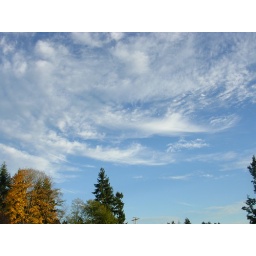
Clouds above from the house after finishing bike ride to Black Diamond.